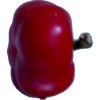
Label: red_pepper